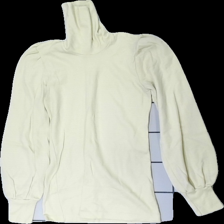
View: front
Type: Top
Category: Ladies
Brand: Missing
Colors: Yellow
Material: 100% nylone
Cut: Regular, Turtle neck
Season: All
Price range: <50
Recommended usage: Export
Description: gul polo-tröja, nopprig över hela. vet inte om den ska vara gul eller ej, men den gula färgen är äcklig
Comment: vintage